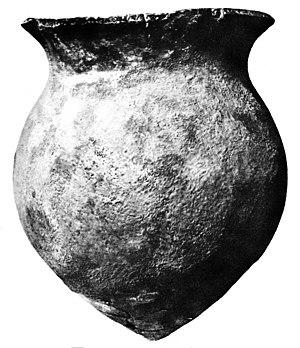
Le VIᵉ millénaire av. J.-C. a débuté le 1ᵉʳ janvier 6000 av. J.-C. et s’est achevé le 31 décembre 5001 av. J.-C. dans le calendrier julien proleptique.